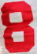
Number: 8